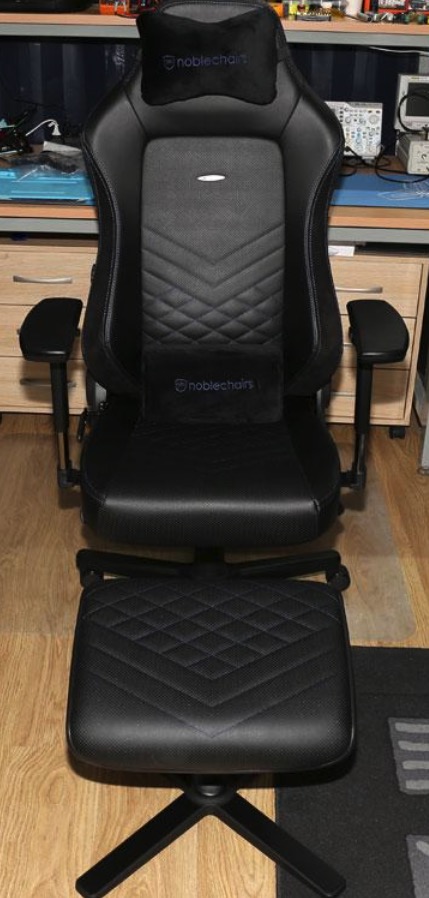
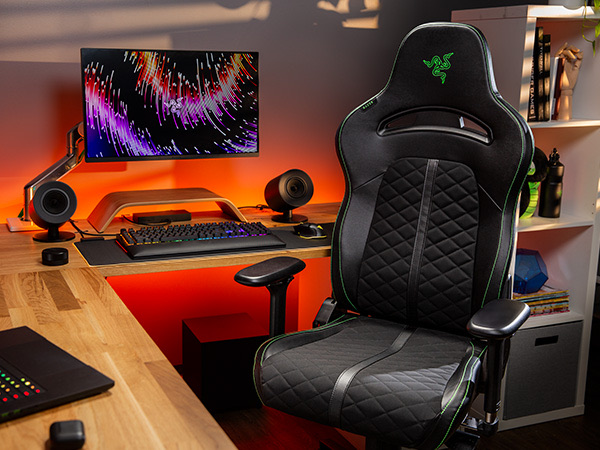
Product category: items_chair
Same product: no